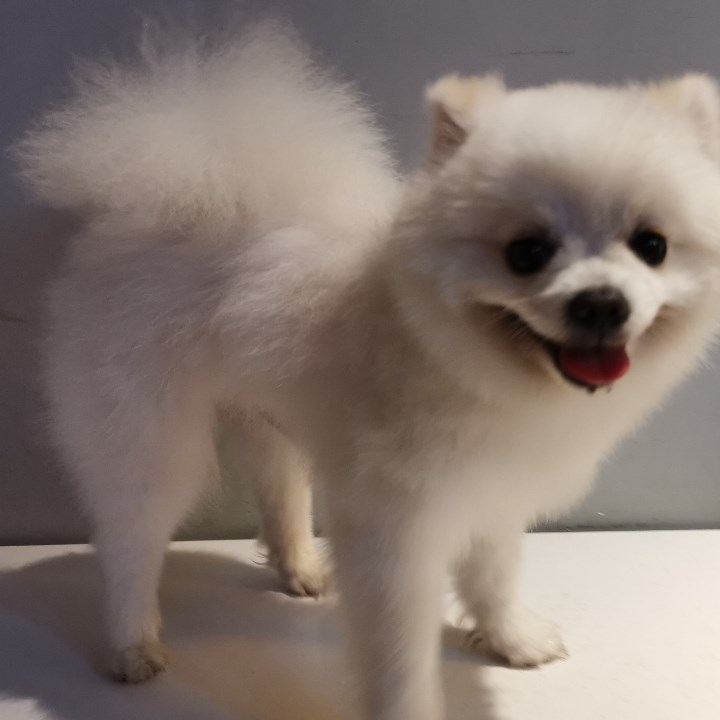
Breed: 1936-n000005-Pomeranian